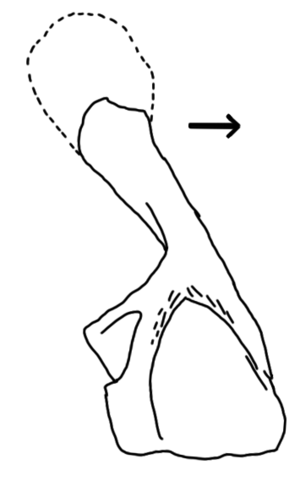
Hynerpeton est un genre éteint de stégocephales primitifs du Dévonien supérieur, il y a environ 365 à 363 Ma. Il est proche des genres Acanthostega et Ichthyostega.